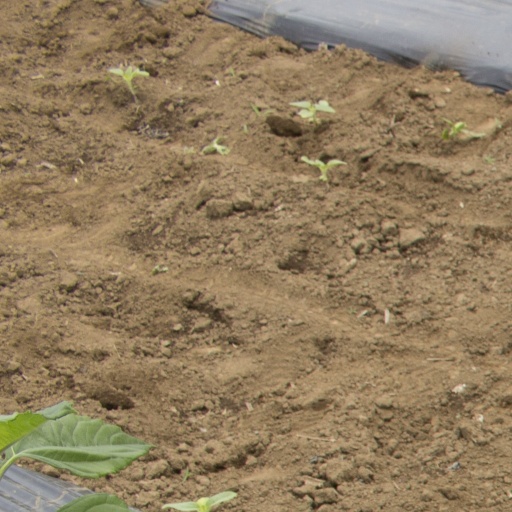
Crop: Jerusalem artichoke